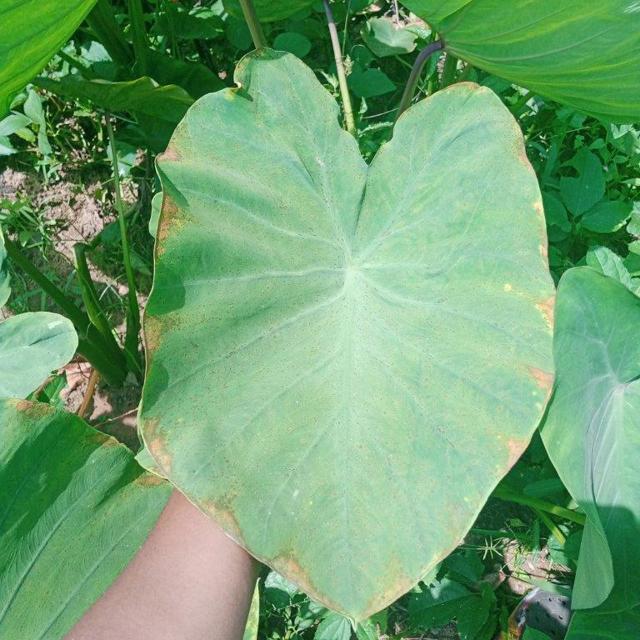
Label: Early_Blight